Strachan and Brown

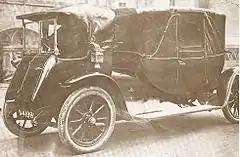
Aberdonia Park Royal

The partnership was first involved with the repair and construction of horse drawn coaches. In 1903 the partnership built bodies for Milnes-Daimler buses. Their work included the first fully enclosed double-decker bus in the United Kingdom in 1909. The partnership also made bodies for various coach built car brands such as those from Lanchester Motor Company and Delaunay-Belleville. It continued its coach building until 1928 using Albion Motors chassis.